Load line (watercraft)

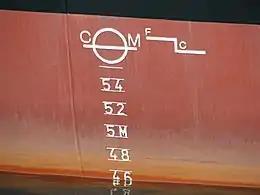
Load line mark and additional load lines on the hull of a ship

Load lines are indicated by special markings on the hull. The marking for the main load line, the summer load line, is called load line mark or Plimsoll mark (positioned amidships), the marks for other conditions are named after the condition suffixed with "load line" (e.g. winter load line).